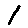
Label: 1